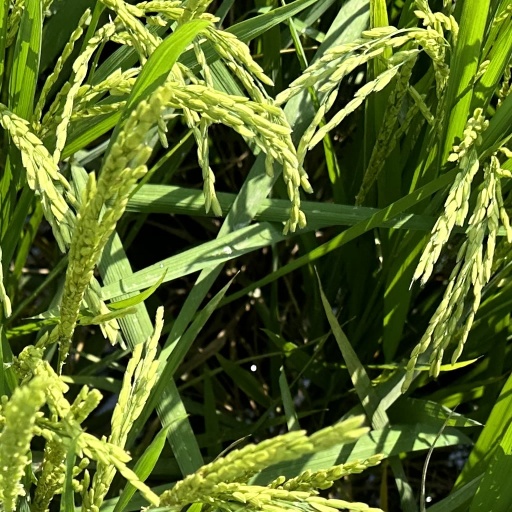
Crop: rice